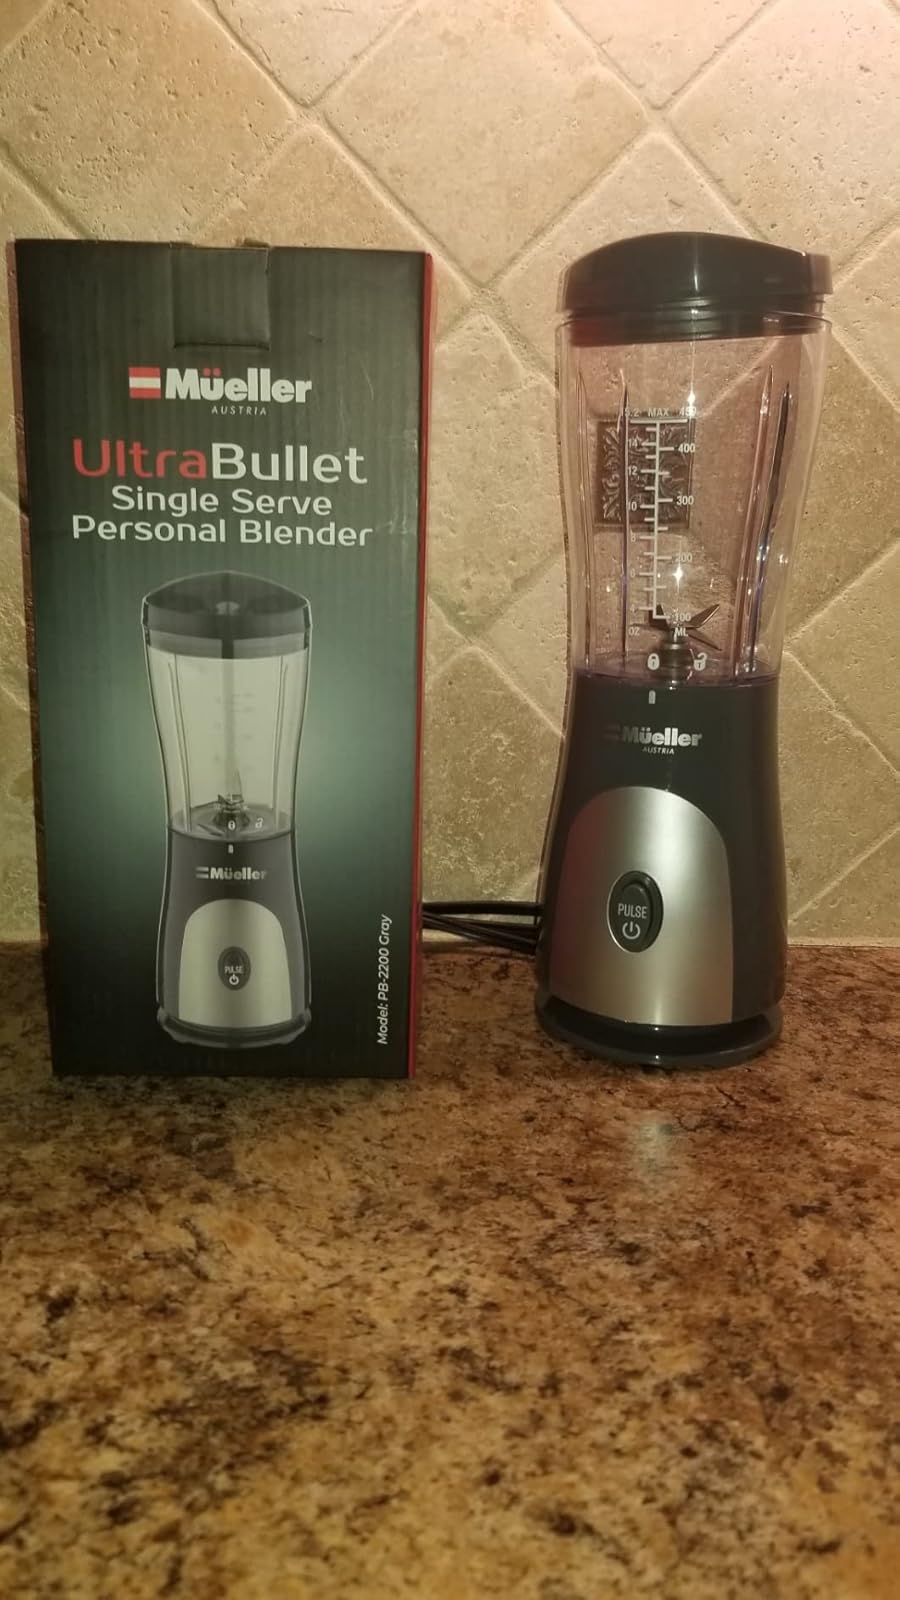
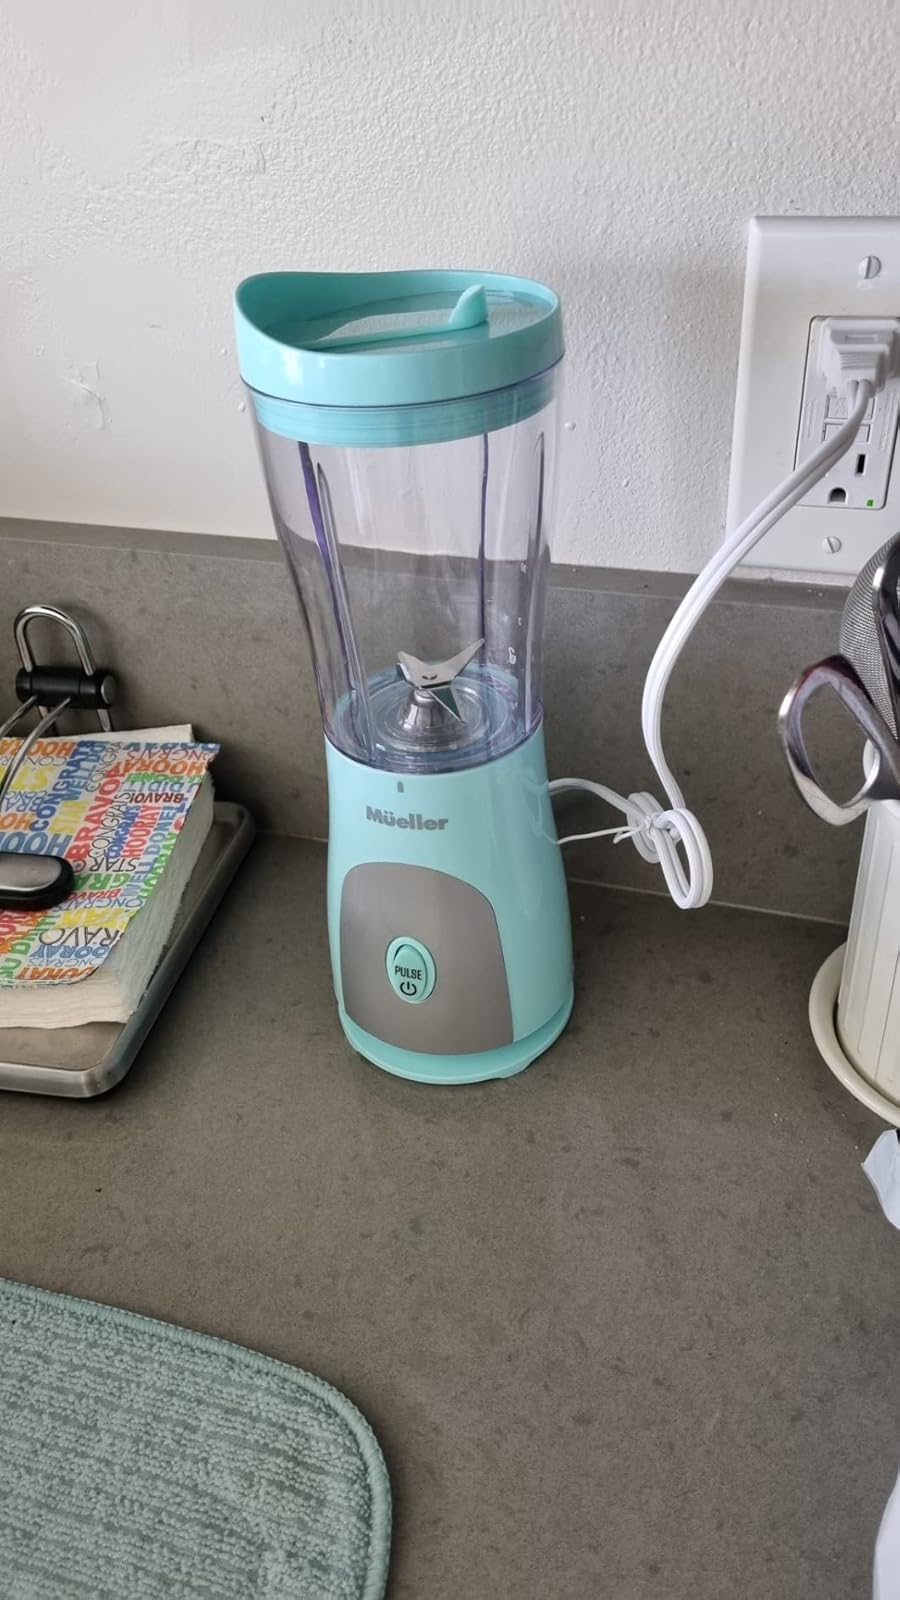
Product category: items_blender
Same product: no